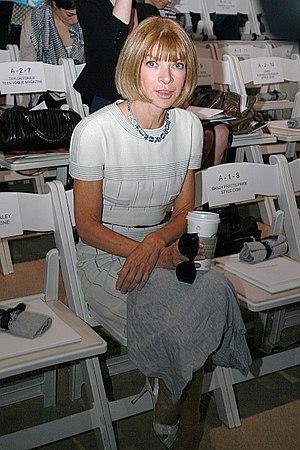
Vogue est un magazine américain, un des principaux magazines de mode féminin dans le monde avec une diffusion supérieure à un million d'exemplaires mensuels. Le titre est édité par Condé Nast Publications basé à New York et fait l'objet de nombreuses éditions internationales. À l'origine une petite revue mélangeant mode, arts, conseils, et chroniques mondaines, Vogue connait un bouleversement à partir de 1909, date de son rachat par Condé Montrose Nast, qui incorpore au magazine alors bimensuel, « cet indispensable chic qui est la marque du magazine » : Condé Montrose Nast en fait une publication composée de mode, de luxe, et d'art contemporain.